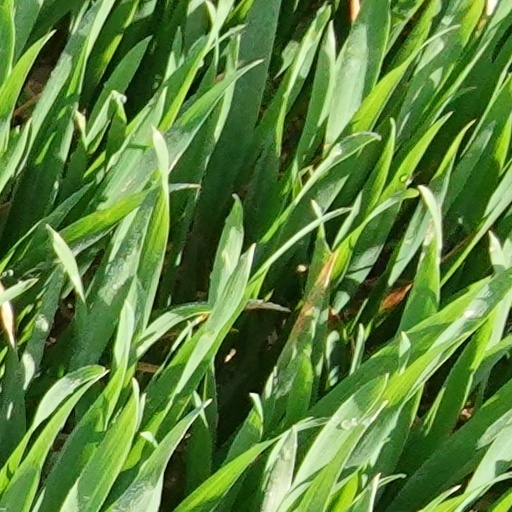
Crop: wheat